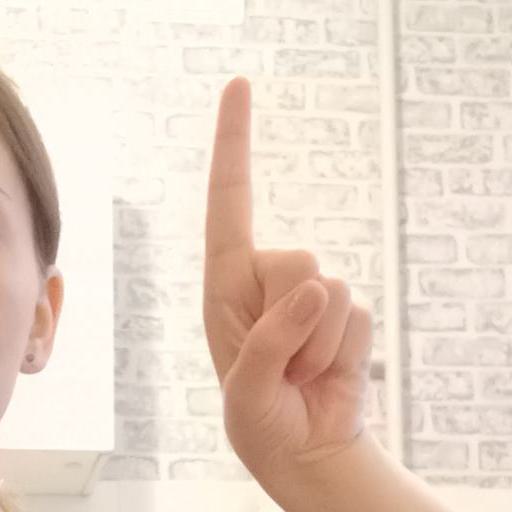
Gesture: one